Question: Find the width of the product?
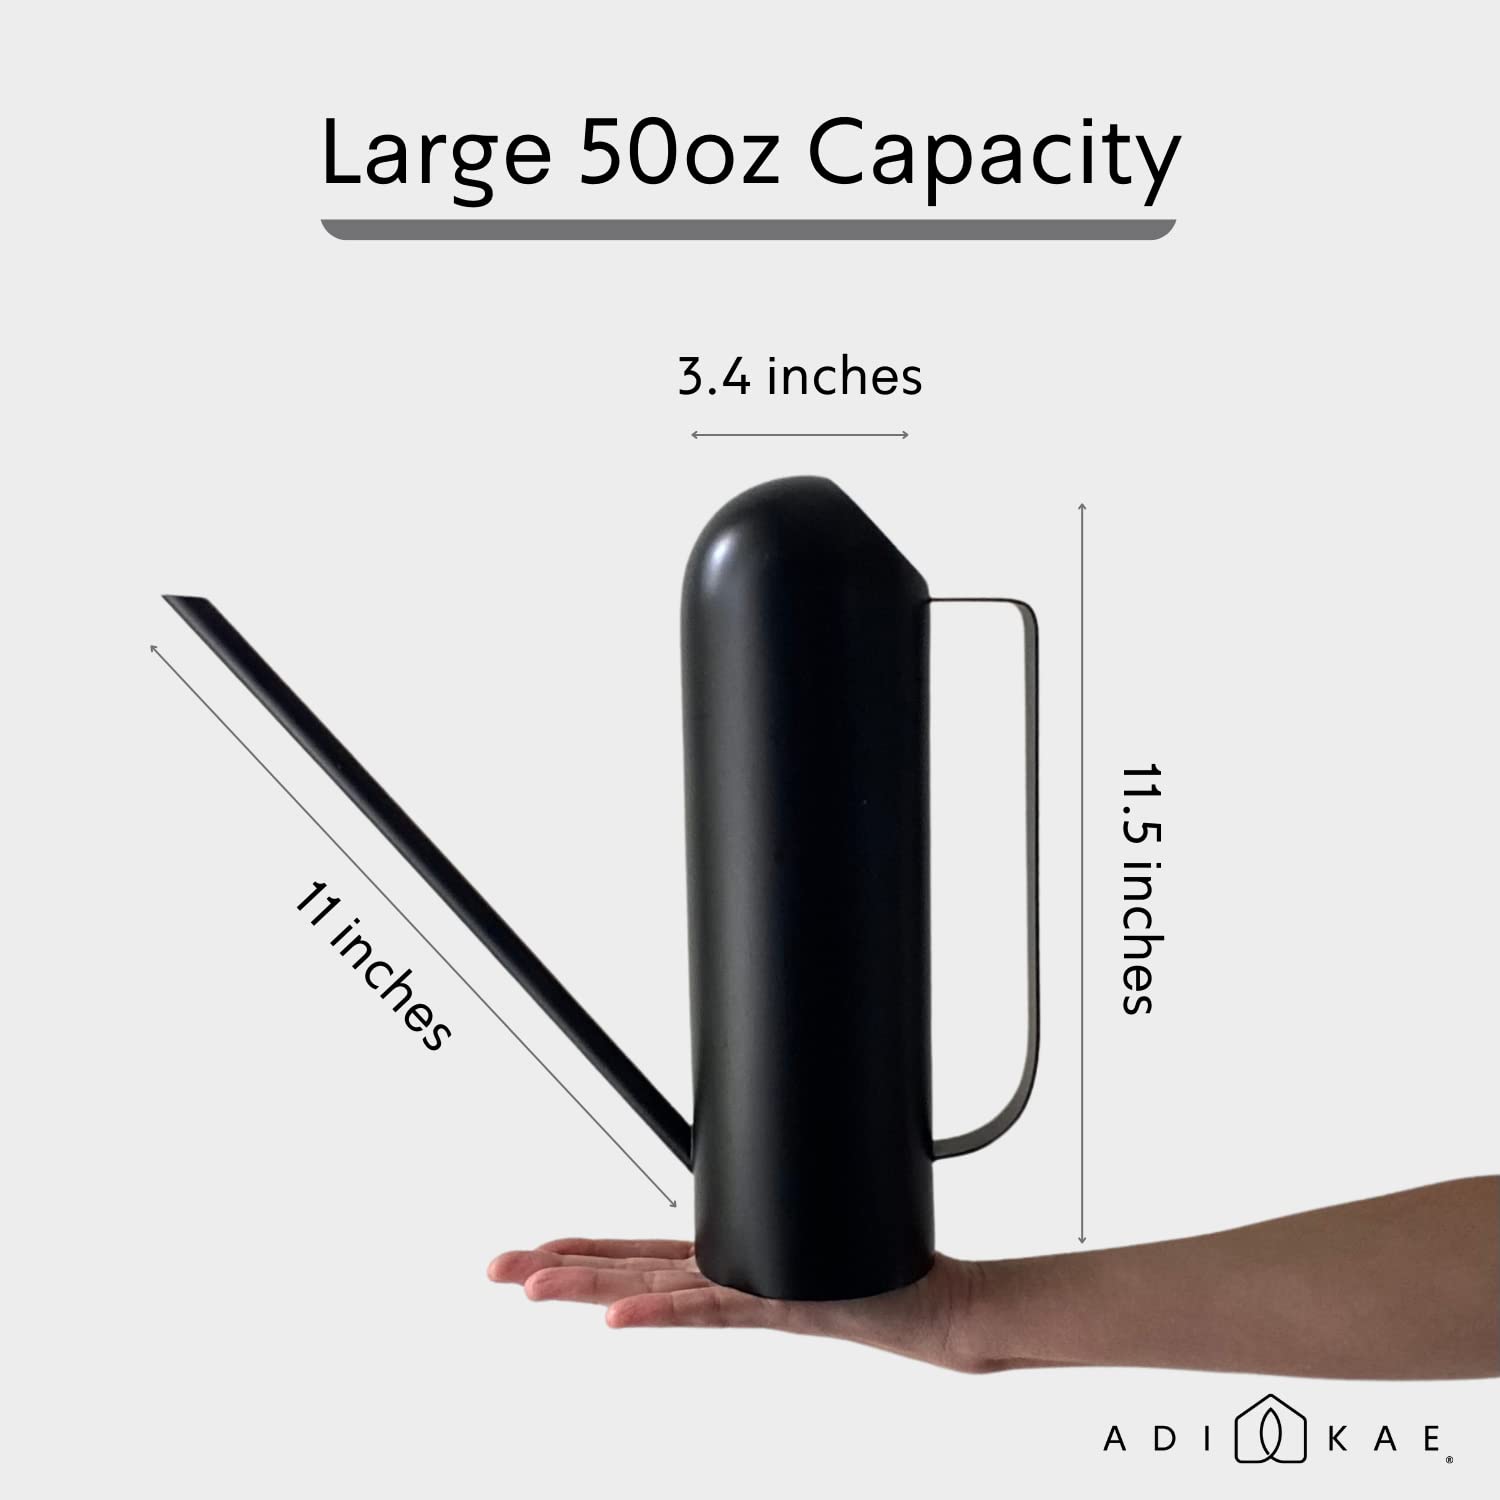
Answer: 11.0 inch